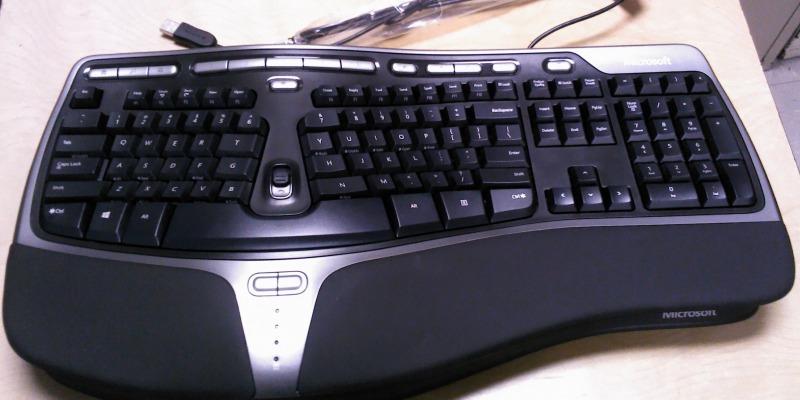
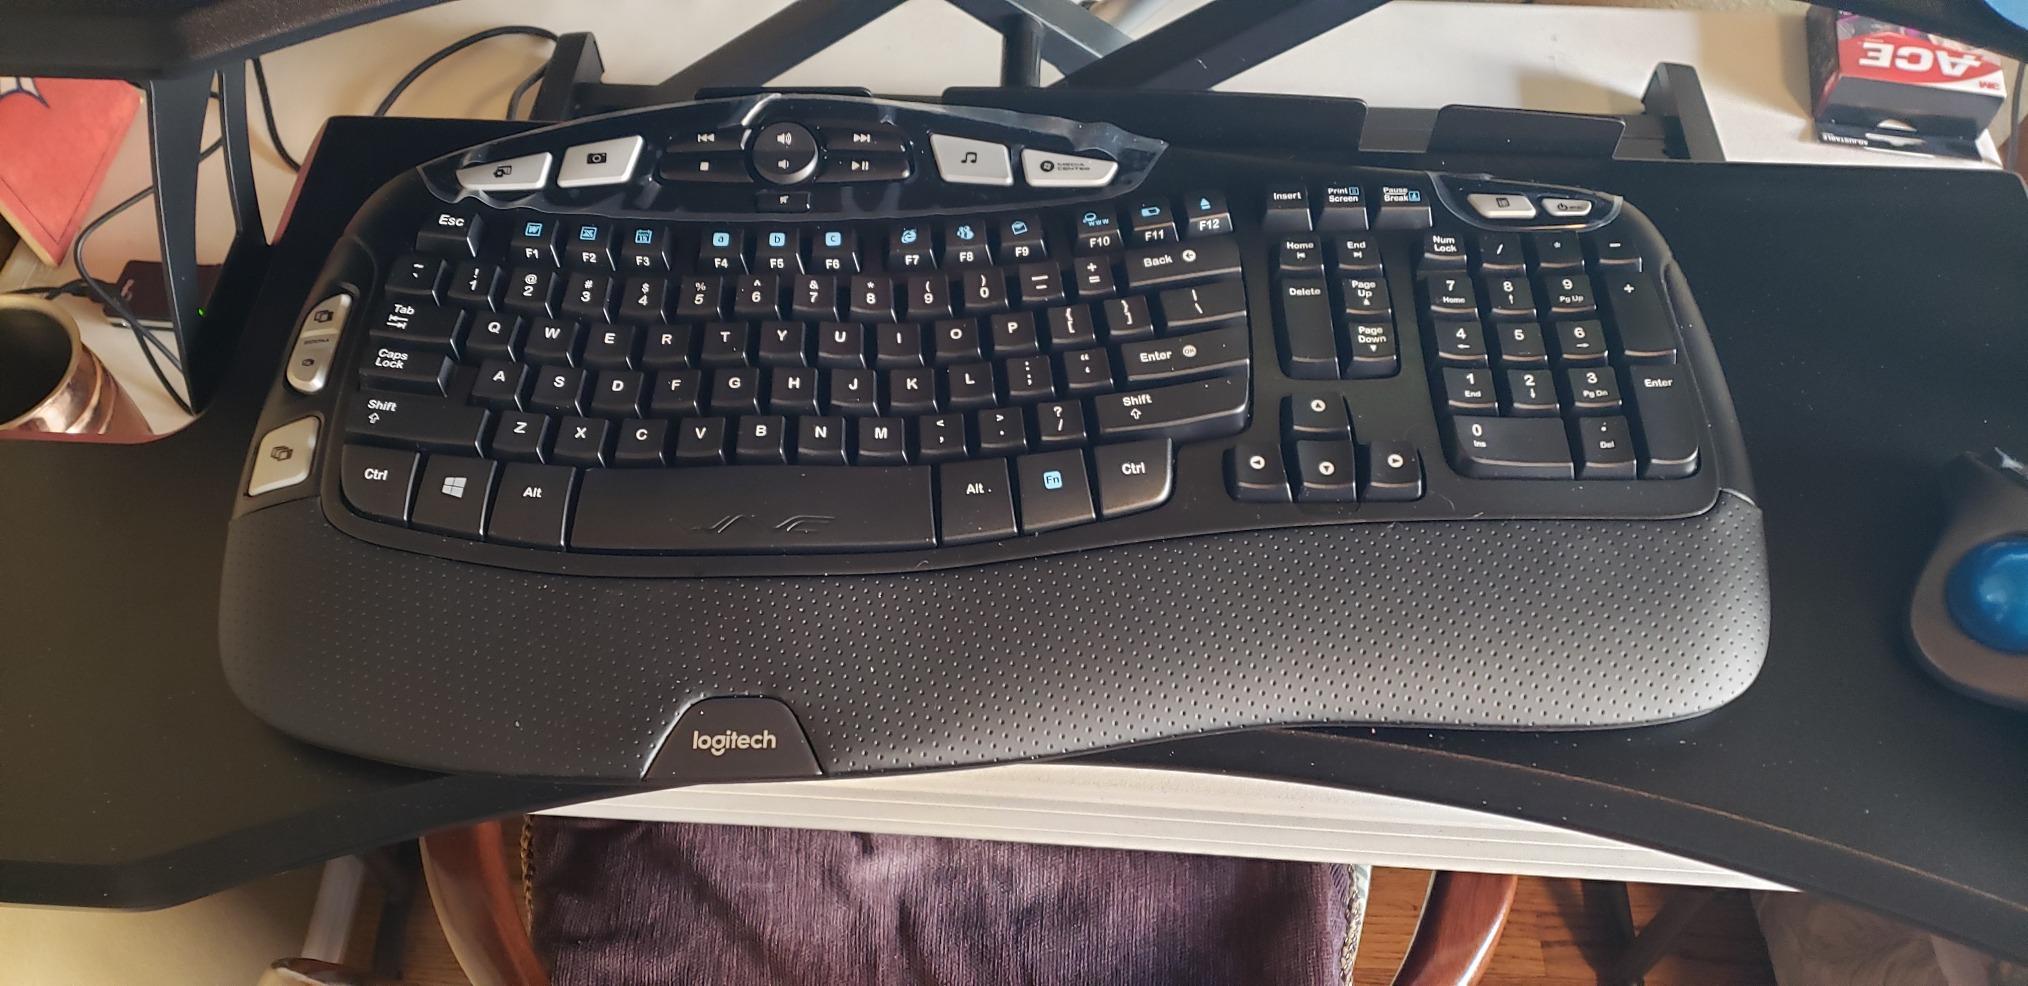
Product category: keyboard
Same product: no